Avro

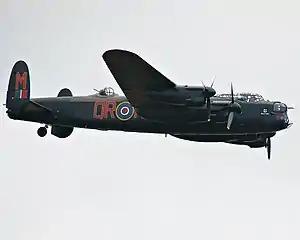
The Avro Lancaster

Maintaining their skills in designing trainer aircraft, the company built a more robust biplane called the Avro Tutor in the 1930s which the Royal Air Force (RAF) also bought in quantity. A twin piston-engined airliner called the Anson followed but as tensions rose again in Europe the firm's emphasis returned to combat aircraft. The Avro Manchester, Lancaster, and Lincoln were particularly famous Avro designs. Over 7,000 Lancasters were built and their bombing capabilities led to their use in the famous "Dam Busters" raid. Of the total, nearly half were built at Avro's Woodford (Stockport) and Chadderton (Oldham) sites, with some 700 Lancasters built at the Avro "shadow" factory next to Leeds Bradford Airport (formerly Yeadon Aerodrome), northwest Leeds. This factory employed 17,500 workers at a time when the population of Yeadon was just 10,000. It was the largest building in Europe at the time, at , and its roof was disguised by the addition of fields and hedges to hide it from enemy planes. The old taxiway from the factory to the runway is still evident.